Mercedes-Benz L 4500

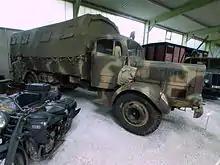
Wehrmacht L 4500 S

The L 4500 is a truck with a long bonnet, U-shape ladder frame and two beam axles. Both axles are leaf sprung. The front axle has single wheels whereas the rear axle has twin wheels. The tyres have the size 10.5—20". A pneumo-hydraulic brake-system is used, each wheel has a drum brake, the parking brake locks the rear wheels only. For steering, a ZF Type 721 steering system is used. From the engine, the torque is transmitted to a manual five-speed gearbox with a single disc dry clutch. The gearbox has a reduction gear. Only the rear wheels are driven. Unlike the L 4500 S, the L 4500 A has an offroad gear, which automatically switches on the front-wheel-drive, and disables even torque distribution. The Mercedes-Benz OM 67/4 Diesel engine was installed in the L 4500. It is a six-cylinder, straight, four-stroke, precombustion-chamber-injected, water-cooled diesel engine with OHV-Valvetrain.